Argia sedula

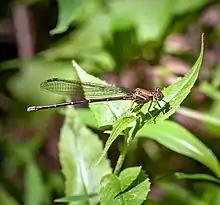
female

The IUCN conservation status of "Argia sedula" is "LC", least concern, with no immediate threat to the survival of the species. The population is stable.